Solanum mauritianum

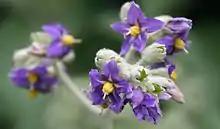

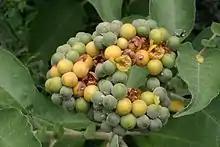
Yellow fruits

The woolly nightshade is a multi-branched shrub or small tree between 2 and 4 meters high (but can grow up to tall in the right conditions). The plant has a strong odor and a life span of up to thirty years.